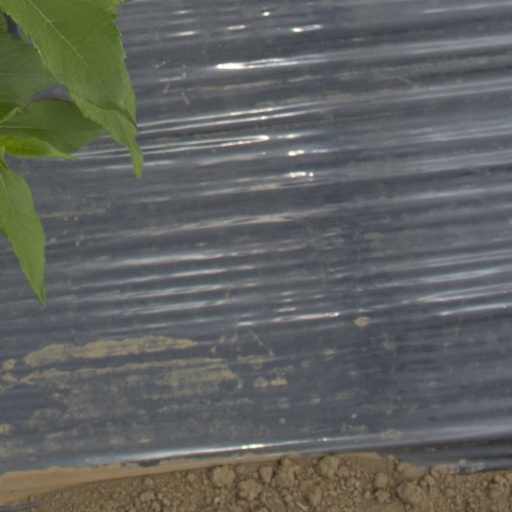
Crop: Jerusalem artichoke